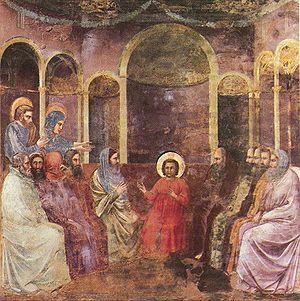
Cette page est une liste des œuvres de Giotto, plus précisément Giotto di Bondone ou Ambrogiotto di Bondone, peintre, un sculpteur et architecte italien du Trecento, dont les œuvres sont à l'origine du renouveau de la peinture occidentale. C'est l'influence de sa peinture qui va provoquer le vaste mouvement de la Renaissance à partir du siècle suivant.